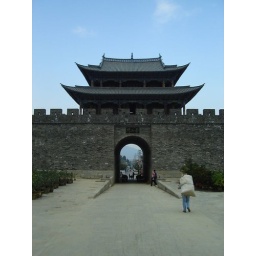
An ancient tower and wall in Dali.